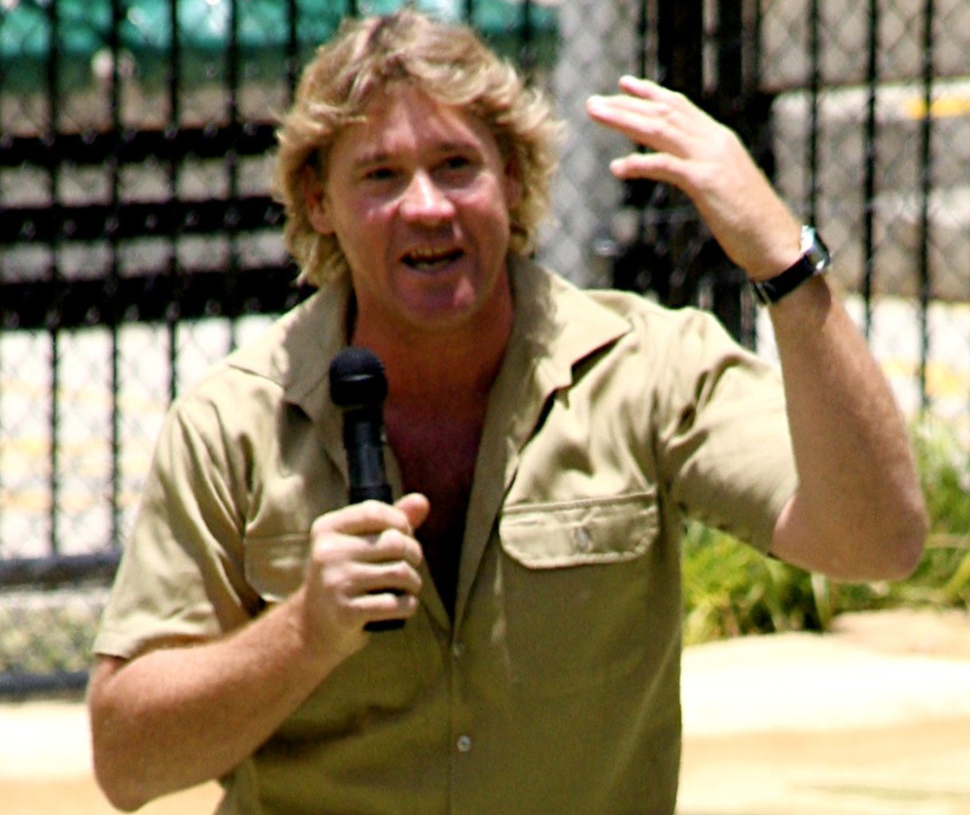
สตีฟ เออร์วิน

| name = สตีฟ เออร์วิน
| image = Steve Irwin.jpg
| image_size = 260px
| caption = เออร์วินขณะที่สวนสัตว์ออสเตรเลีย พ.ศ. 2548
| birth_name = สตีเฟน โรเบิร์ต เออร์วิน
| birth_place = เอสเซนดัน รัฐวิกตอเรีย ประเทศออสเตรเลีย
| death_place = แบ็ตรีฟ รัฐควีนส์แลนด์ ประเทศออสเตรเลีย
| death_cause = บาดแผลจากปลากระเบนที่หัวใจ
| nationality = ออสเตรเลีย
| other_names = "นักล่าจระเข้"
| years_active = พ.ศ. 2534–2549
| occupation = ธรรมชาติวิทยา|นักธรรมชาติวิทยาสัตววิทยา|นักสัตววิทยากระแสอนุรักษ์|นักอนุรักษ์ดาราทีวีวิทยาสัตว์เลื้อยคลานและสัตว์สะเทินน้ำสะเทินบก|นักวิทยาสัตว์เลื้อยคลานและสัตว์สะเทินน้ำสะเทินบก
| notable_works = "The Crocodile Hunter"
| parents = บ็อบ เออร์วินลิน เออร์วิน
| spouse = เทร์รี เออร์วิน
| children = บินดี เออร์วิน (เกิด พ.ศ. 2541)โรเบิร์ต ซี. เออร์วิน (เกิด พ.ศ. 2546)
| website = สวนสัตว์ออสเตรีเลีย
| signature = Steve Irwin's signature.svg
สตีเฟน โรเบิร์ต "สตีฟ" เออร์วิน (; 22 กุมภาพันธ์ พ.ศ. 2505 – 4 กันยายน พ.ศ. 2549) ชื่อเล่นว่า "นักล่าจระเข้" เป็นผู้เชี่ยวชาญเรื่องสัตว์ป่าชาวออสเตรเลีย บุคคลในโทรทัศน์ และนักอนุรักษ์ธรรมชาติ เออร์วินมีชื่อเสียงทั่วโลกจากรายการโทรทัศน์ "เดอะคร็อกโคไดล์ฮันเตอร์" (The Crocodile Hunter) สารคดีธรรมชาติ|สารคดีสัตว์ที่ออกอากาศทั่วโลก จัดรายการร่วมกับภรรยาชื่อ เทร์รี เออร์วิน|เทร์รี เขาและภรรยาเป็นเจ้าของสวนสัตว์ออสเตรเลียซู ก่อตั้งโดยพ่อแม่ของเออร์วินในเบียร์วาห์ ประมาณ 80 กิโลเมตร (50 ไมล์) ทางเหนือของบริสเบน เมืองหลวงของรัฐควีนส์แลนด์ เออร์วินเสียชีวิตในวันที่ 4 กันยายน พ.ศ. 2549 หลังจากถูกเงี่ยงปลากระเบนธงแทงหน้าอกขณะถ่ายทำสารคดีชุด"โอเชียนส์เดดลีเอสต์" (Ocean's Deadliest) สมาคมอนุรักษ์ธรรมชาติซีเชปเพิร์ด (Sea Shepherd Conservation Society) ตั้งชื่อเรือเอ็มวาย สตีฟ เออร์วิน (MY Steve Irwin) เพื่อเป็นเกียรติแก่เขา
== ชีวิตส่วนตัว ==
เขาแต่งงานกับสาวนักล่าจระเข้ชาวอเมริกันที่มีชื่อว่าเทร์รี เออร์วิน มีบุตรด้วยกันสองคนคือบินดี เออร์วิน (บุตรสาวคนโต) และโรเบิร์ต เออร์วิน (บุตรชายคนเล็ก) ปัจจุบันลูกทั้งสองเป็นนักล่าจระเข้เช่นกัน นอกจากจะเป็นสามีภรรยากันแล้วทั้งคู่ยังร่วมถ่ายสารคดีสัตว์โลก หนึ่งในนั้นคือการจับและสู้กับจระเข้ด้วยมือเปล่า สตีฟและภรรยายังดูแลสวนสัตว์ที่มีชื่อว่า Australia Zoo ชื่อเดิมคือ Queenland Reptile Park ก่อตั้งโดยพ่อและแม่ของเขาบ็อบ และลิน เออร์วิน โดยสตีฟ และเทร์รี เริ่มงานนี้ในปี พ.ศ. 2534 "The Irwin Family" , Australia Zoo web site.
== การทำงาน ==
=== เดอะคร็อกโคไดล์ฮันเตอร์และงานที่เกี่ยวข้อง ===
ไฟล์:Steve irwin at Australia zoo.jpg|left|thumb|200px|สตีฟเออร์วินขณะกำลังให้อาหารจระเข้ที่สวนสัตว์ในออสเตรเลีย
สตีฟ และเทร์รี ใช้เวลาฮันนีมูนในการวางกับดักจระเข้ด้วยกัน ภาพยนตร์ของการฮันนีมูนของพวกเขาที่ถ่ายโดยจอห์น สเตนตัน (John Stainton) กลายเป็นตอนแรกของ "เดอะคร็อกโคไดล์ฮันเตอร์" ภาพยนตร์ชุดรายการนี้เปิดตัวแพร่ภาพทางโทรทัศน์ของออสเตรเลียในปี พ.ศ. 2539 และเผยแพร่ทางโทรทัศน์ในอเมริกาเหนือในปีถัดมา "เดอะคร็อกโคไดล์ฮันเตอร์" ประสบความสำเร็จในสหรัฐ, สหราชอาณาจักรPlatt, R: "A Natural Presenter at One With Nature" The Guardian. 5 September 2006 และอีกกว่า 130 ประเทศโดยมีผู้ชมถึง 500 ล้านคน รูปแบบการนำเสนอที่สดใสและกระตือรือร้นของเออร์วิน สำเนียงภาษาแบบออสเตรเลีย กางเกงขาสั้นสีอันเป็นเอกลักษณ์ และวลีที่โดดเด่น "Crikey!" กลายเป็นที่รู้จักทั่วโลก เซอร์เดวิด แอตเทนบะระยกย่องเออร์วินที่แนะนำหลาย ๆ คนให้รู้จักกับโลกธรรมชาติโดยกล่าวว่า "เขาได้สอนผู้อื่นว่าโลกธรรมชาติวิเศษและน่าตื่นเต้นแค่ไหน เขาเป็นนักสื่อสารโดยกำเนิด"
ช่องโทรทัศน์ดาวเทียมและเคเบิลทีวีของสหรัฐ แอนิมอลแพลนเน็ต ปิดท้าย"เดอะคร็อกโคไดล์ฮันเตอร์" ตอนจบซีรีส์ด้วยเรื่อง "Steve's Last Adventure" สารคดีเรื่องสุดท้ายความยาว 3 ชั่วโมงโดยมีภาพการผจญภัยข้ามโลกของเออร์วินในสถานที่ต่าง ๆ เช่นเทือกเขาหิมาลัย, แม่น้ำแยงซี, บอร์เนียว และอุทยานแห่งชาติครูเกอร์ เออร์วินได้ร่วมแสดงในสารคดีของแอนิมอลแพลนเน็ตเรื่องอื่น ๆ เช่น "Croc Files", "Croc Files", Discovery Kids web site. "เดอะคร็อกโคไดล์ฮันเตอร์ไดอารีส์" "The Crocodile Hunter Diaries – About the Show" , Animal Planet web site. และ "New Breed Vets" "New Breed Vets – Synopsis" , Animal Planet web site, 10 December 2006. ในระหว่างการให้สัมภาษณ์รายการ"เดอะทูไนท์โชว์กับเจย์ เลโน" ในเดือนมกราคม พ.ศ. 2549 เออร์วินประกาศว่าช่องรายการดิสคัฟเวอรีคิดส์จะพัฒนารายการสำหรับลูกสาวของเขาบินดี ซู เออร์วิน"The Tonight Show with Jay Leno", 13 January 2006. – ซึ่งรายการเกิดขึ้นหลังจากการเสียชีวิตของเขาในชื่อชุด "บินดีเดอะจังเกิลเกิร์ล" "Despite the facts, Steve Irwin is still alive for Bindi's fans" , "The Age", 14 July 2008.
== การเสียชีวิต ==
วันที่ 4 กันยายน พ.ศ. 2549 เออร์วินเสียชีวิตด้วยอายุได้ในวัยเพียง 44 ปีขณะดำน้ำที่แนวปะการังแบ็ตรีฟ (ส่วนหนึ่งของเกรตแบร์ริเออร์รีฟ) ใกล้ ๆ พอร์ตดักลาส รัฐควีนส์แลนด์ เขากำลังถ่ายทำสารคดีชุด "โอเชียนส์เดดลีเอสต์" (Ocean's Deadliest) และในช่วงที่อากาศไม่ดีนัก เขาตัดสินใจถ่ายทำในน้ำตื้นให้รายการโทรทัศน์ของบินดี ลูกสาว (รายการ "บินดีเดอะจังเกิลเกิร์ล") เออร์วินเข้าใกล้ปลากระเบนธงขนาดลำตัวกว้าง 8 ฟุตในน้ำลึกระดับอกจากข้างหลังเพื่อถ่ายทำขณะที่มันกำลังว่ายน้ำออกไป จากข้อมูลของพยานเพียงคนเดียวกล่าวว่า ปลาดังกล่าวโจมตีเออร์วินราวกับปลาฉลาม โดยแทงร่างเออร์วินด้วยเงี่ยงหลายร้อยครั้ง ทีแรกเออร์วินเชื่อว่าปอดทะลุ แต่เงี่ยงปลาได้แทงหัวใจและทำให้เขาเลือดออกมากBond, Nick "Cameraman Justin Lyons reveals Steve Irwin's final words: 'I'm dying'" "The Advertiser", South Australia (10 March 2014). พฤติกรรมของปลากระเบนดังกล่าวเป็นการป้องกันตัวจากการถูกล้อม คนงานช่วยนำเออร์วินขึ้นเรือและการนวดหัวใจผายปอดกู้ชีพ|ผายปอด และรีบพาเขาขึ้นฝั่ง แต่หน่วยแพทย์กล่าวว่าเขาเสียชีวิตในที่เกิดเหตุ
การเสียชีวิตของเออร์วินเชื่อกันว่าเป็นการตายที่เกิดจากปลากระเบนธงเพียงครั้งเดียวที่จับภาพวิดีโอได้ ตำรวจรัฐควีนส์แลนด์ได้ดูสำเนาของวิดีโอ แต่ในที่สุดมีรายงานว่า สำเนาทั้งหมดถูกทำลายตามคำขอของครอบครัวเออร์วิน งานสารคดีรายการ"โอเชียนส์เดดลีเอสต์"ถูกถ่ายทำจนเสร็จ ได้ออกอากาศในสหรัฐในช่องดิสคัฟเวอรี่ แชนแนล|ดิสคัฟเวอรี แชนแนล ในวันที่ 21 มกราคม พ.ศ. 2550 สารคดีดังกล่าวถ่ายทำเสร็จด้วยฉากที่ถ่ายทำเพิ่มในหลายสัปดาห์หลังเกิดเหตุ แต่ไม่ได้กล่าวถึงการเสียชีวิตของเออร์วินแต่อย่างใด
== อ้างอิง ==
== แหล่งข้อมูลอื่น ==
*
* Australia Zoo's "Crocodile Hunter" website
* Official Animal Planet website for The Crocodile Hunter
* Huge collection of features and photographs from Daily Telegraph concerning the Irwins
*
*
หมวดหมู่:พิธีกรโทรทัศน์‎
หมวดหมู่:ชาวออสเตรเลีย
หมวดหมู่:ชาวออสเตรเลียเชื้อสายไอริช
หมวดหมู่:บุคคลจากรัฐวิกตอเรีย
หมวดหมู่:เสียชีวิตจากการดำน้ำ